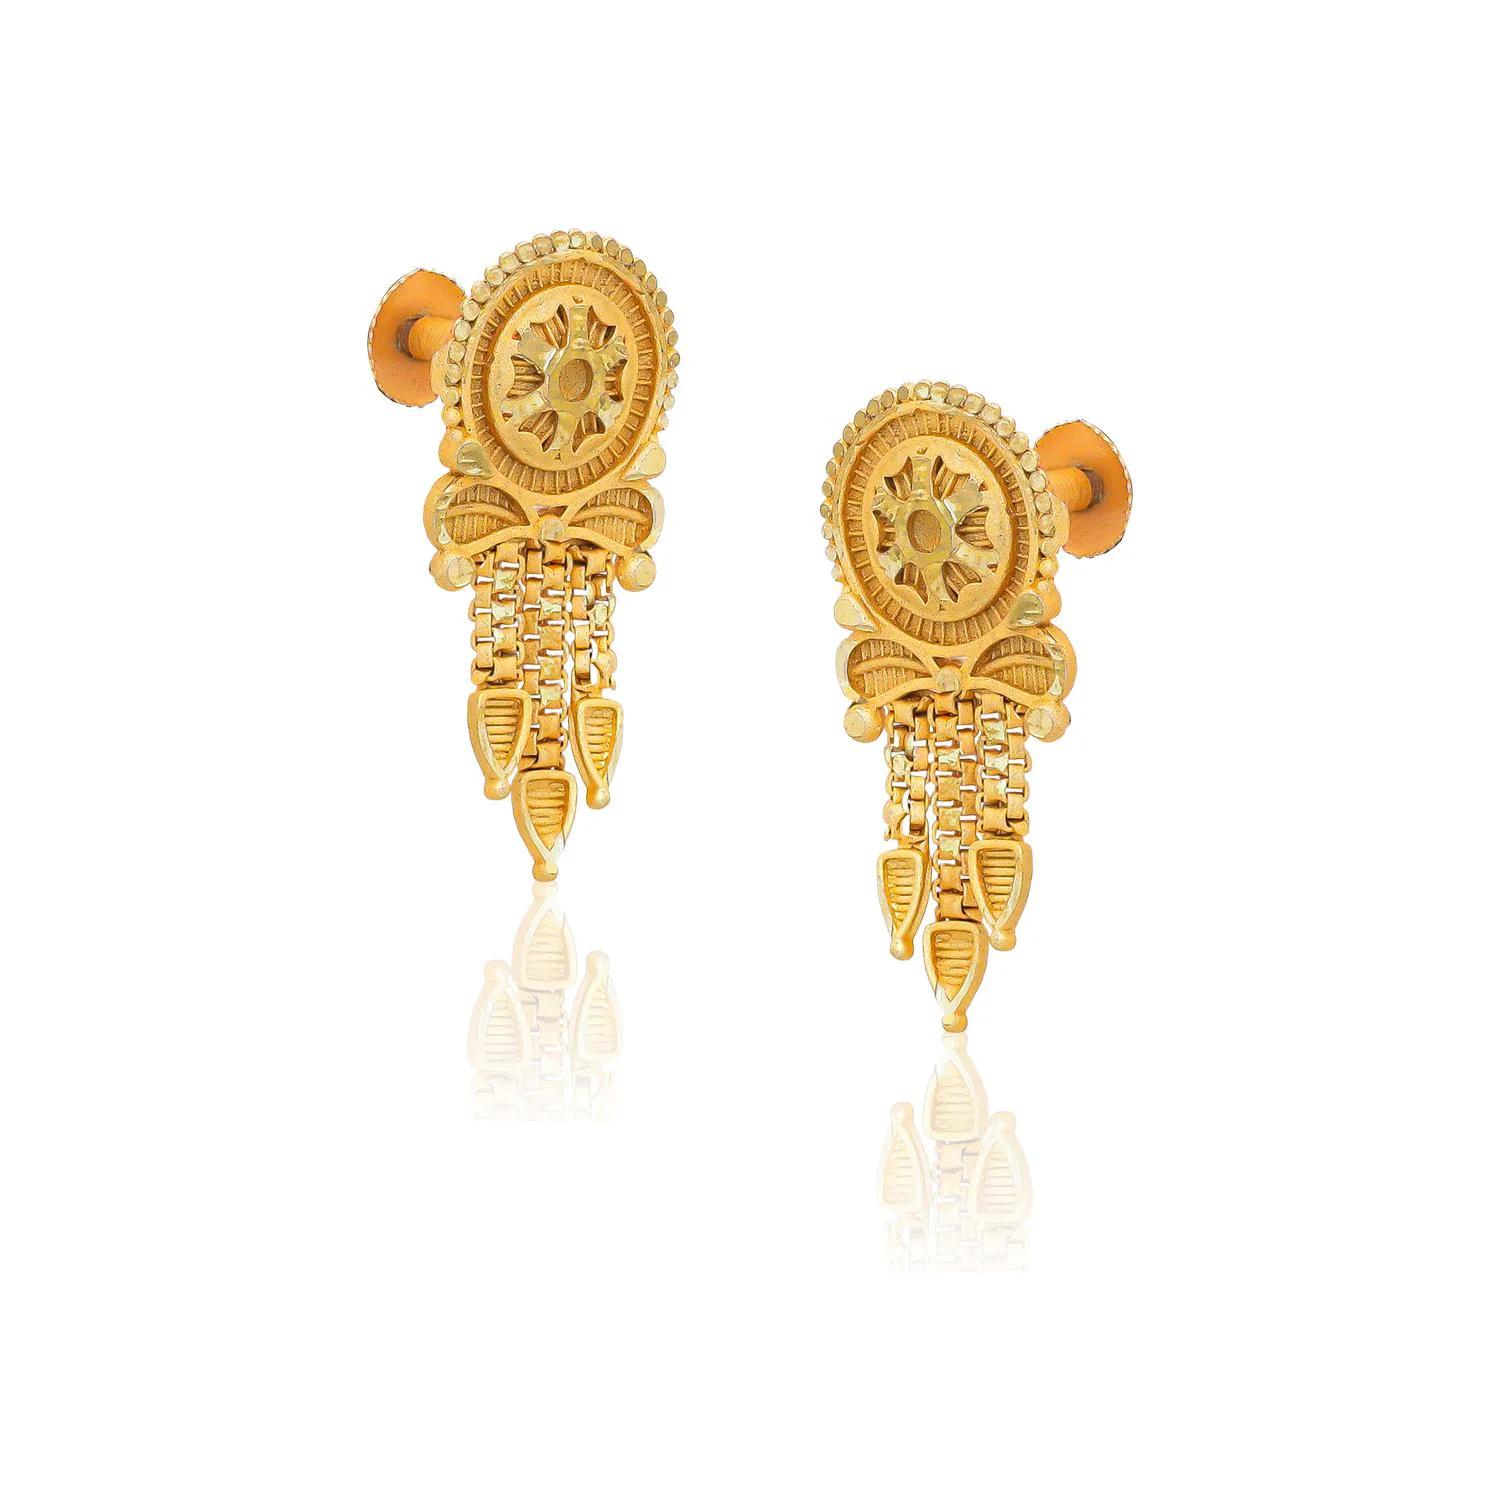
arch fashion Premium Micron Gold Plated Push Back Stud Earrings
Type: Earrings
Brand: arch fashion
Price: Rs. 299
Every Female is incomplete without Earrings an earring is a piece of jewellery attached to the ear via a piercing in the earlobe or another external part of the ear.
Features: earring for women: every female pair 1 earring: jewellery for women: arch fashion jewellery for women: trending jewellery for women
Included: 1